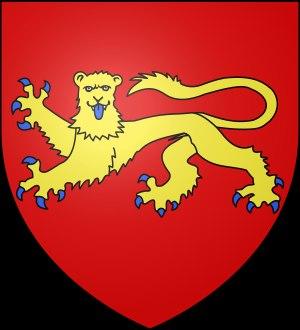
La maison de Laval est une famille, ou plutôt une succession de cinq familles de la noblesse française, qui fut influente dès le XIᵉ siècle, aussi bien dans le comté du Maine que dans le duché de Bretagne.
Guy II de Laval dit Le Chauve, troisième seigneur de Laval est le fils aîné de Hamon de Laval, auquel il succède entre 1076 et 1085 dans la seigneurie de Laval. À noter qu'il y a parfois confusion dans les livres entre Guy II de Laval, et son fils Guy III de Laval.
Ceci est une liste des seigneurs de Laval. Le titre de sire de Gavre était réservé selon la coutume familiale à l'héritier présomptif du chef de la Maison de Laval à partir du mariage de Guy IX de Laval.